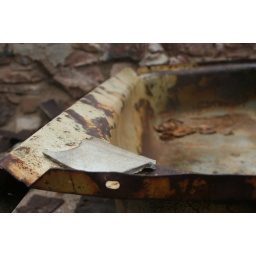
rusty old bathtub in the ruin